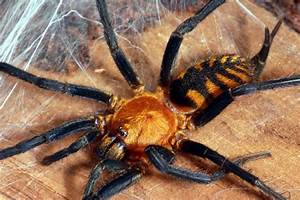
Label: ragno